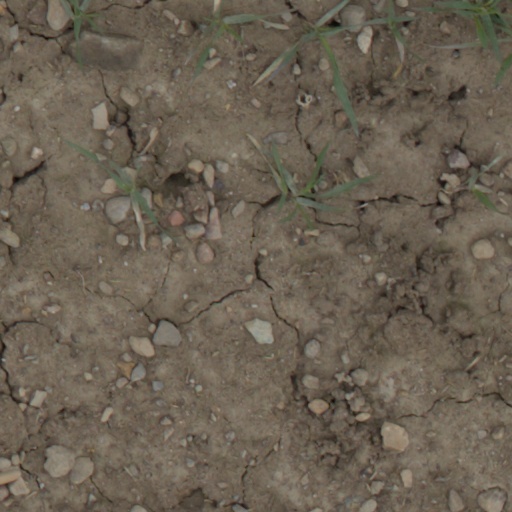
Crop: wheat